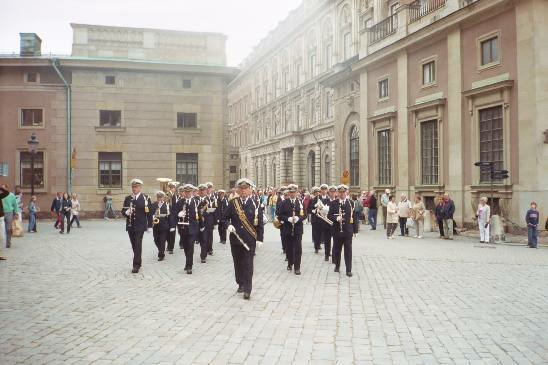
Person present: Yes